Chenel

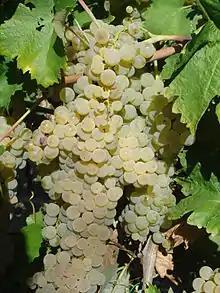
Trebbiano, one of the parent varieties of Chenel

Chenel is a white South African wine grape variety that was produced by a crossing of Chenin blanc and Trebbiano. The variety was produced in 1973 by Christiaan Johannes Orffer (1926–2008) at the Elsenburg Agricultural Training Institute.